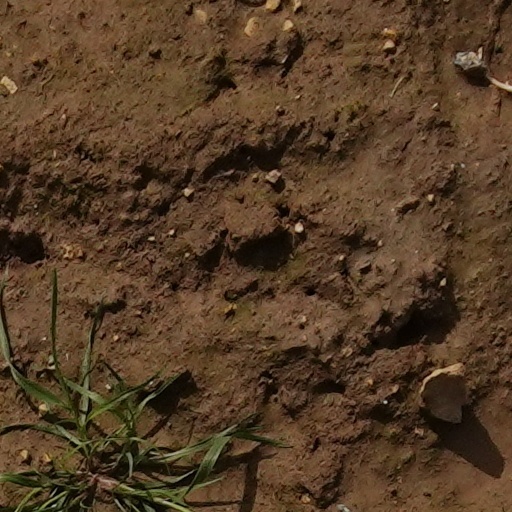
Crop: wheat